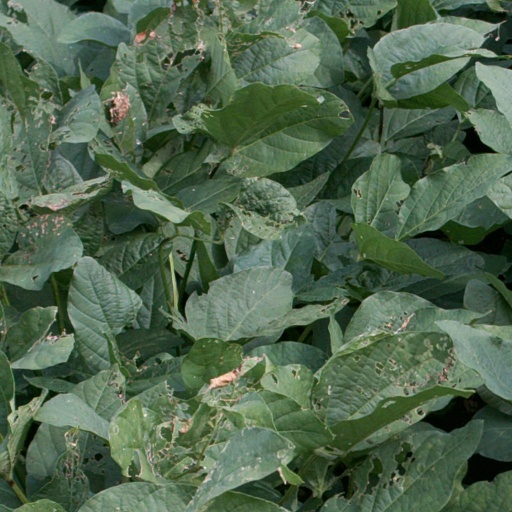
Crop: soybean